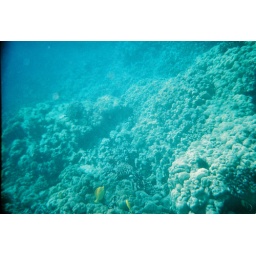
Snaps under water off the coast of Kona